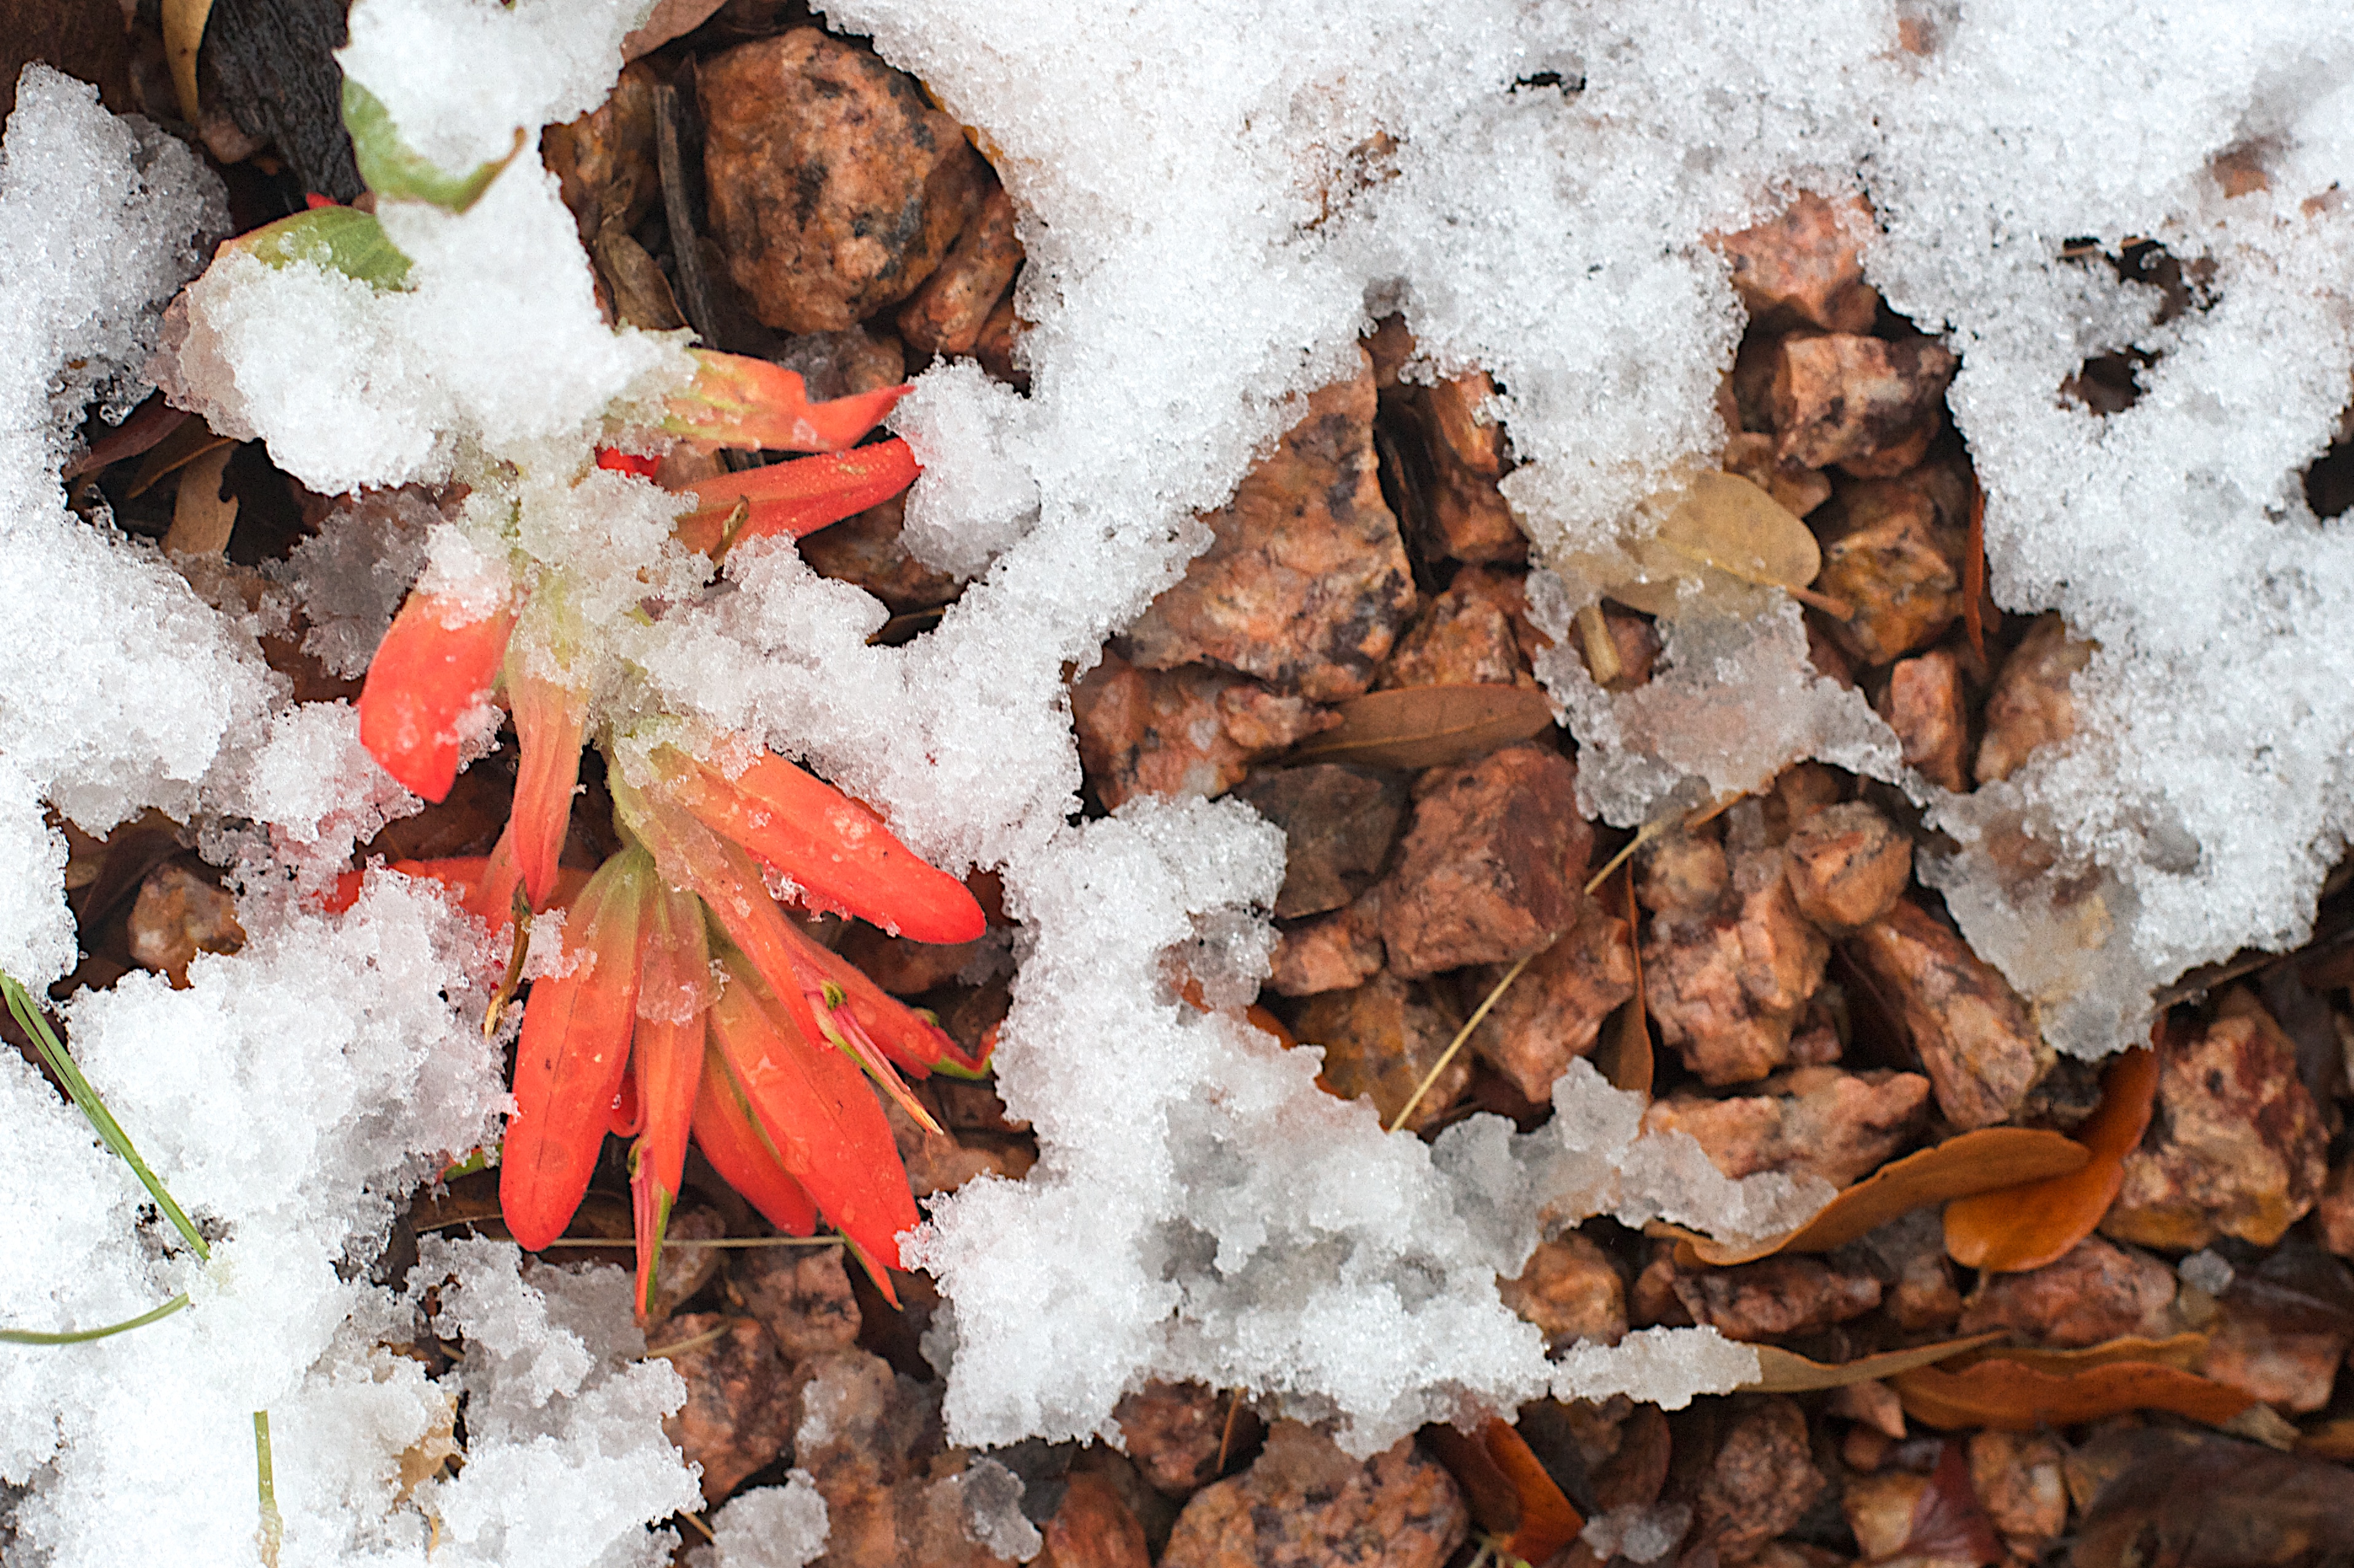
tree, branch, snow, winter, leaf, frost, autumn, weather, soil, season